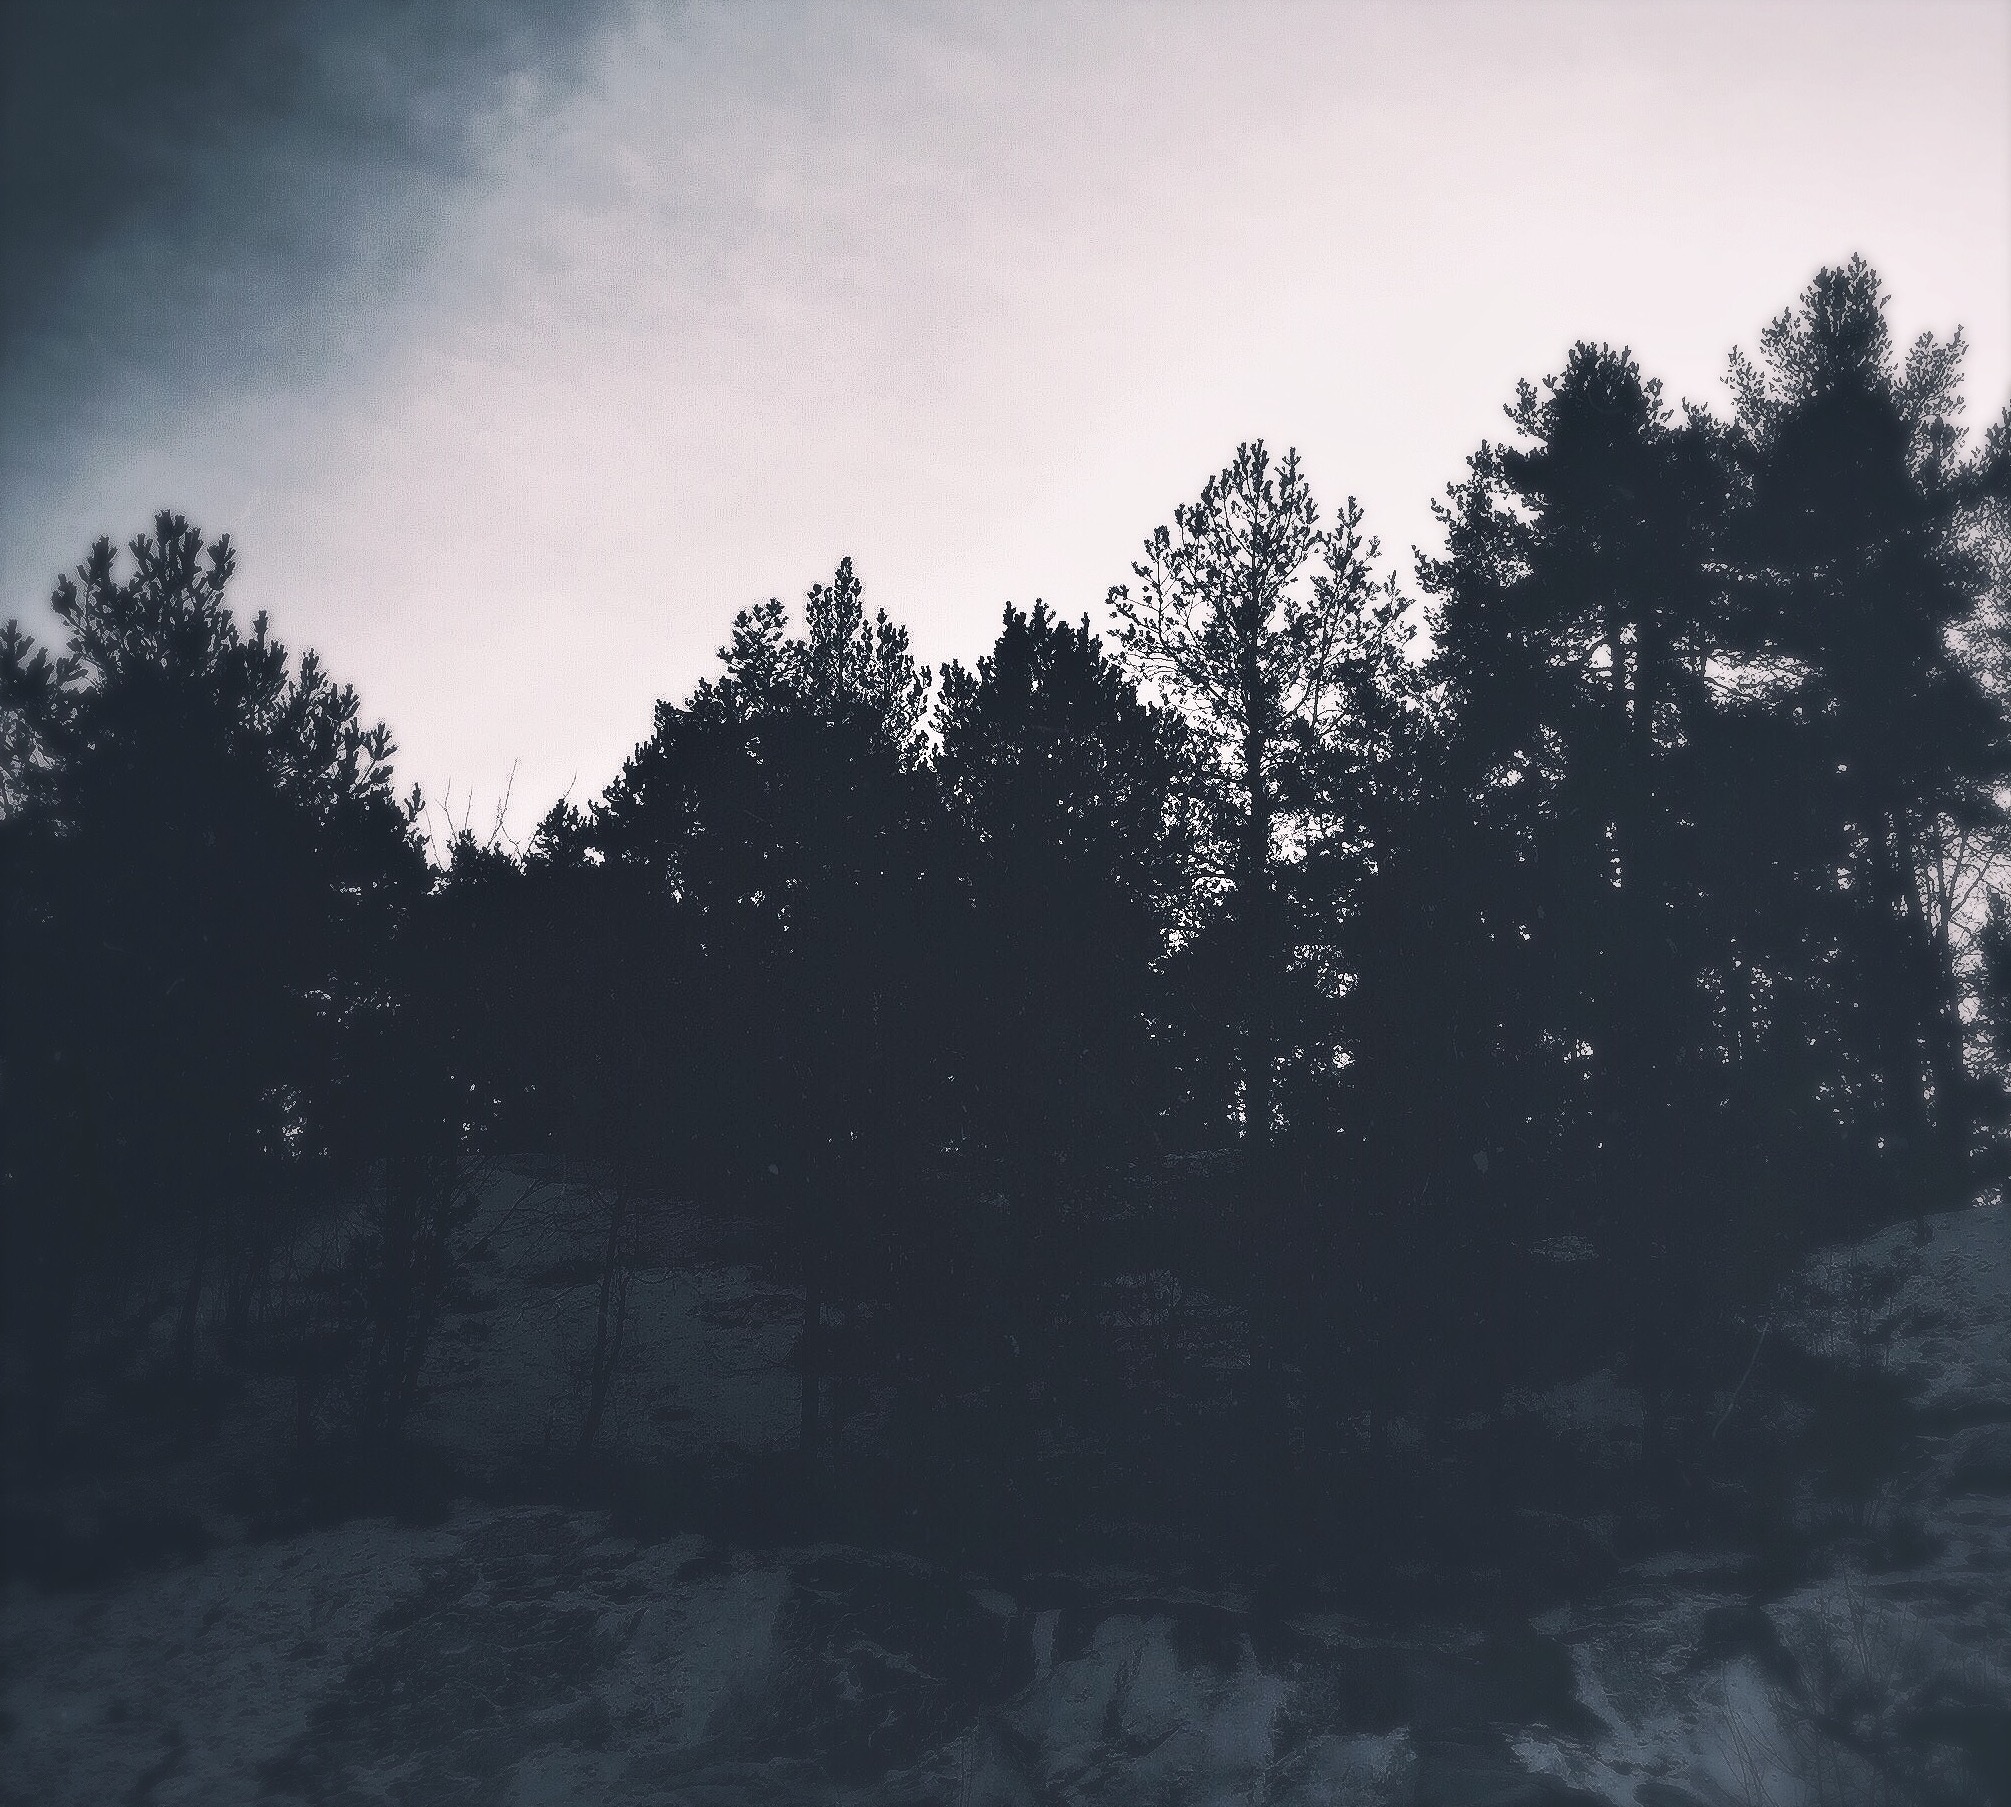
tree, nature, forest, mountain, snow, winter, light, cloud, sky, mist, sunlight, morning, dawn, atmosphere, weather, darkness, monochrome, atmospheric phenomenon, woody plant